Joseph Vaissète

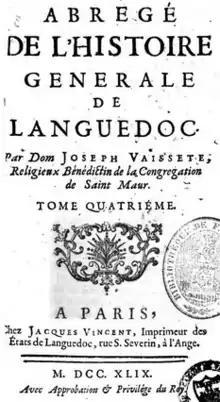
Cover of the fourth volume of the abridged history

Dom Vaissette published a dissertation on French origins in 1722, examining whether the French descended from the Tectosages, a sept of the Volcae, or from the ancient Gauls of Germany. Although the work was published in Paris anonymously, historians do not doubt that Vaissette was the author.